A. Wallis Myers

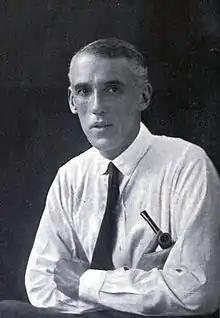

Arthur Wallis Myers (24 July 1878 – 17 June 1939) was an English tennis correspondent, editor, author and player. He was one of the leading tennis journalists of the first half of the 20th century.